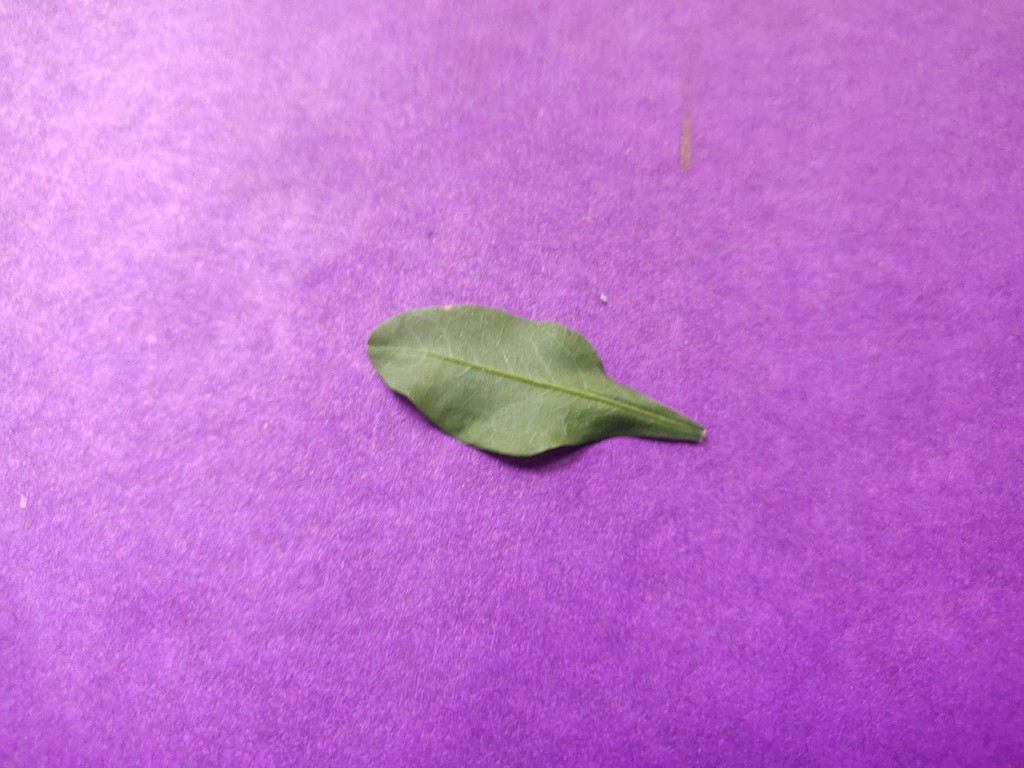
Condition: Healthy
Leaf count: single
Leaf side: front